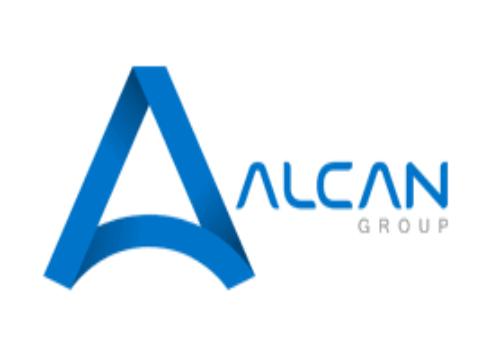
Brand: alcan
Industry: Sports